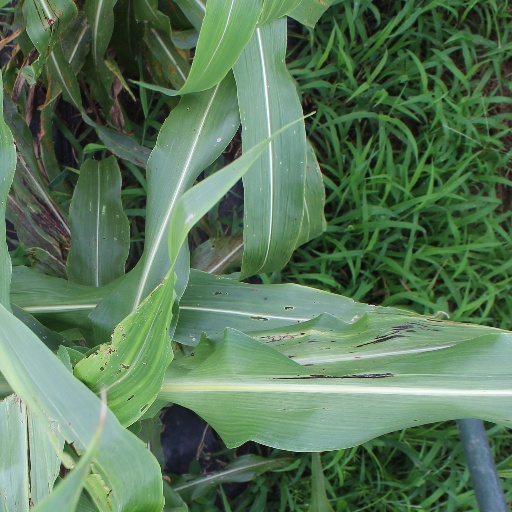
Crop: sorghum